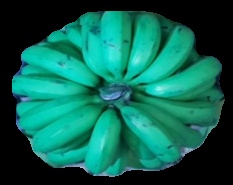
Variety: pachbale
Grade: grade2